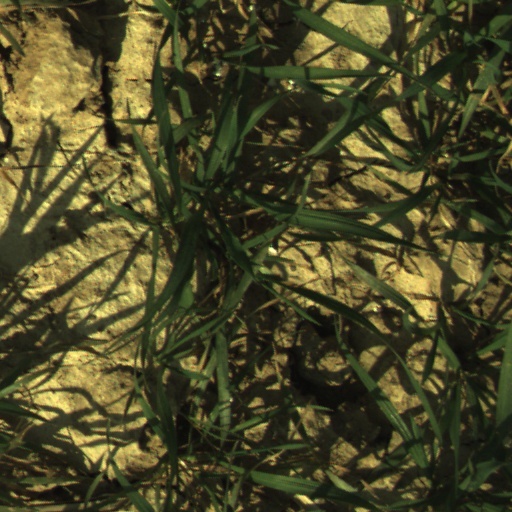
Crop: wheat